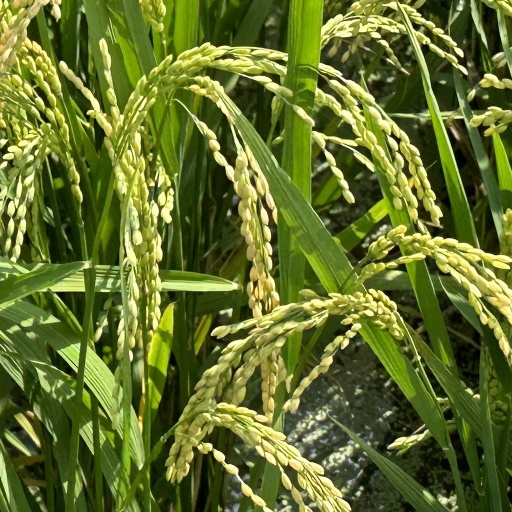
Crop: rice